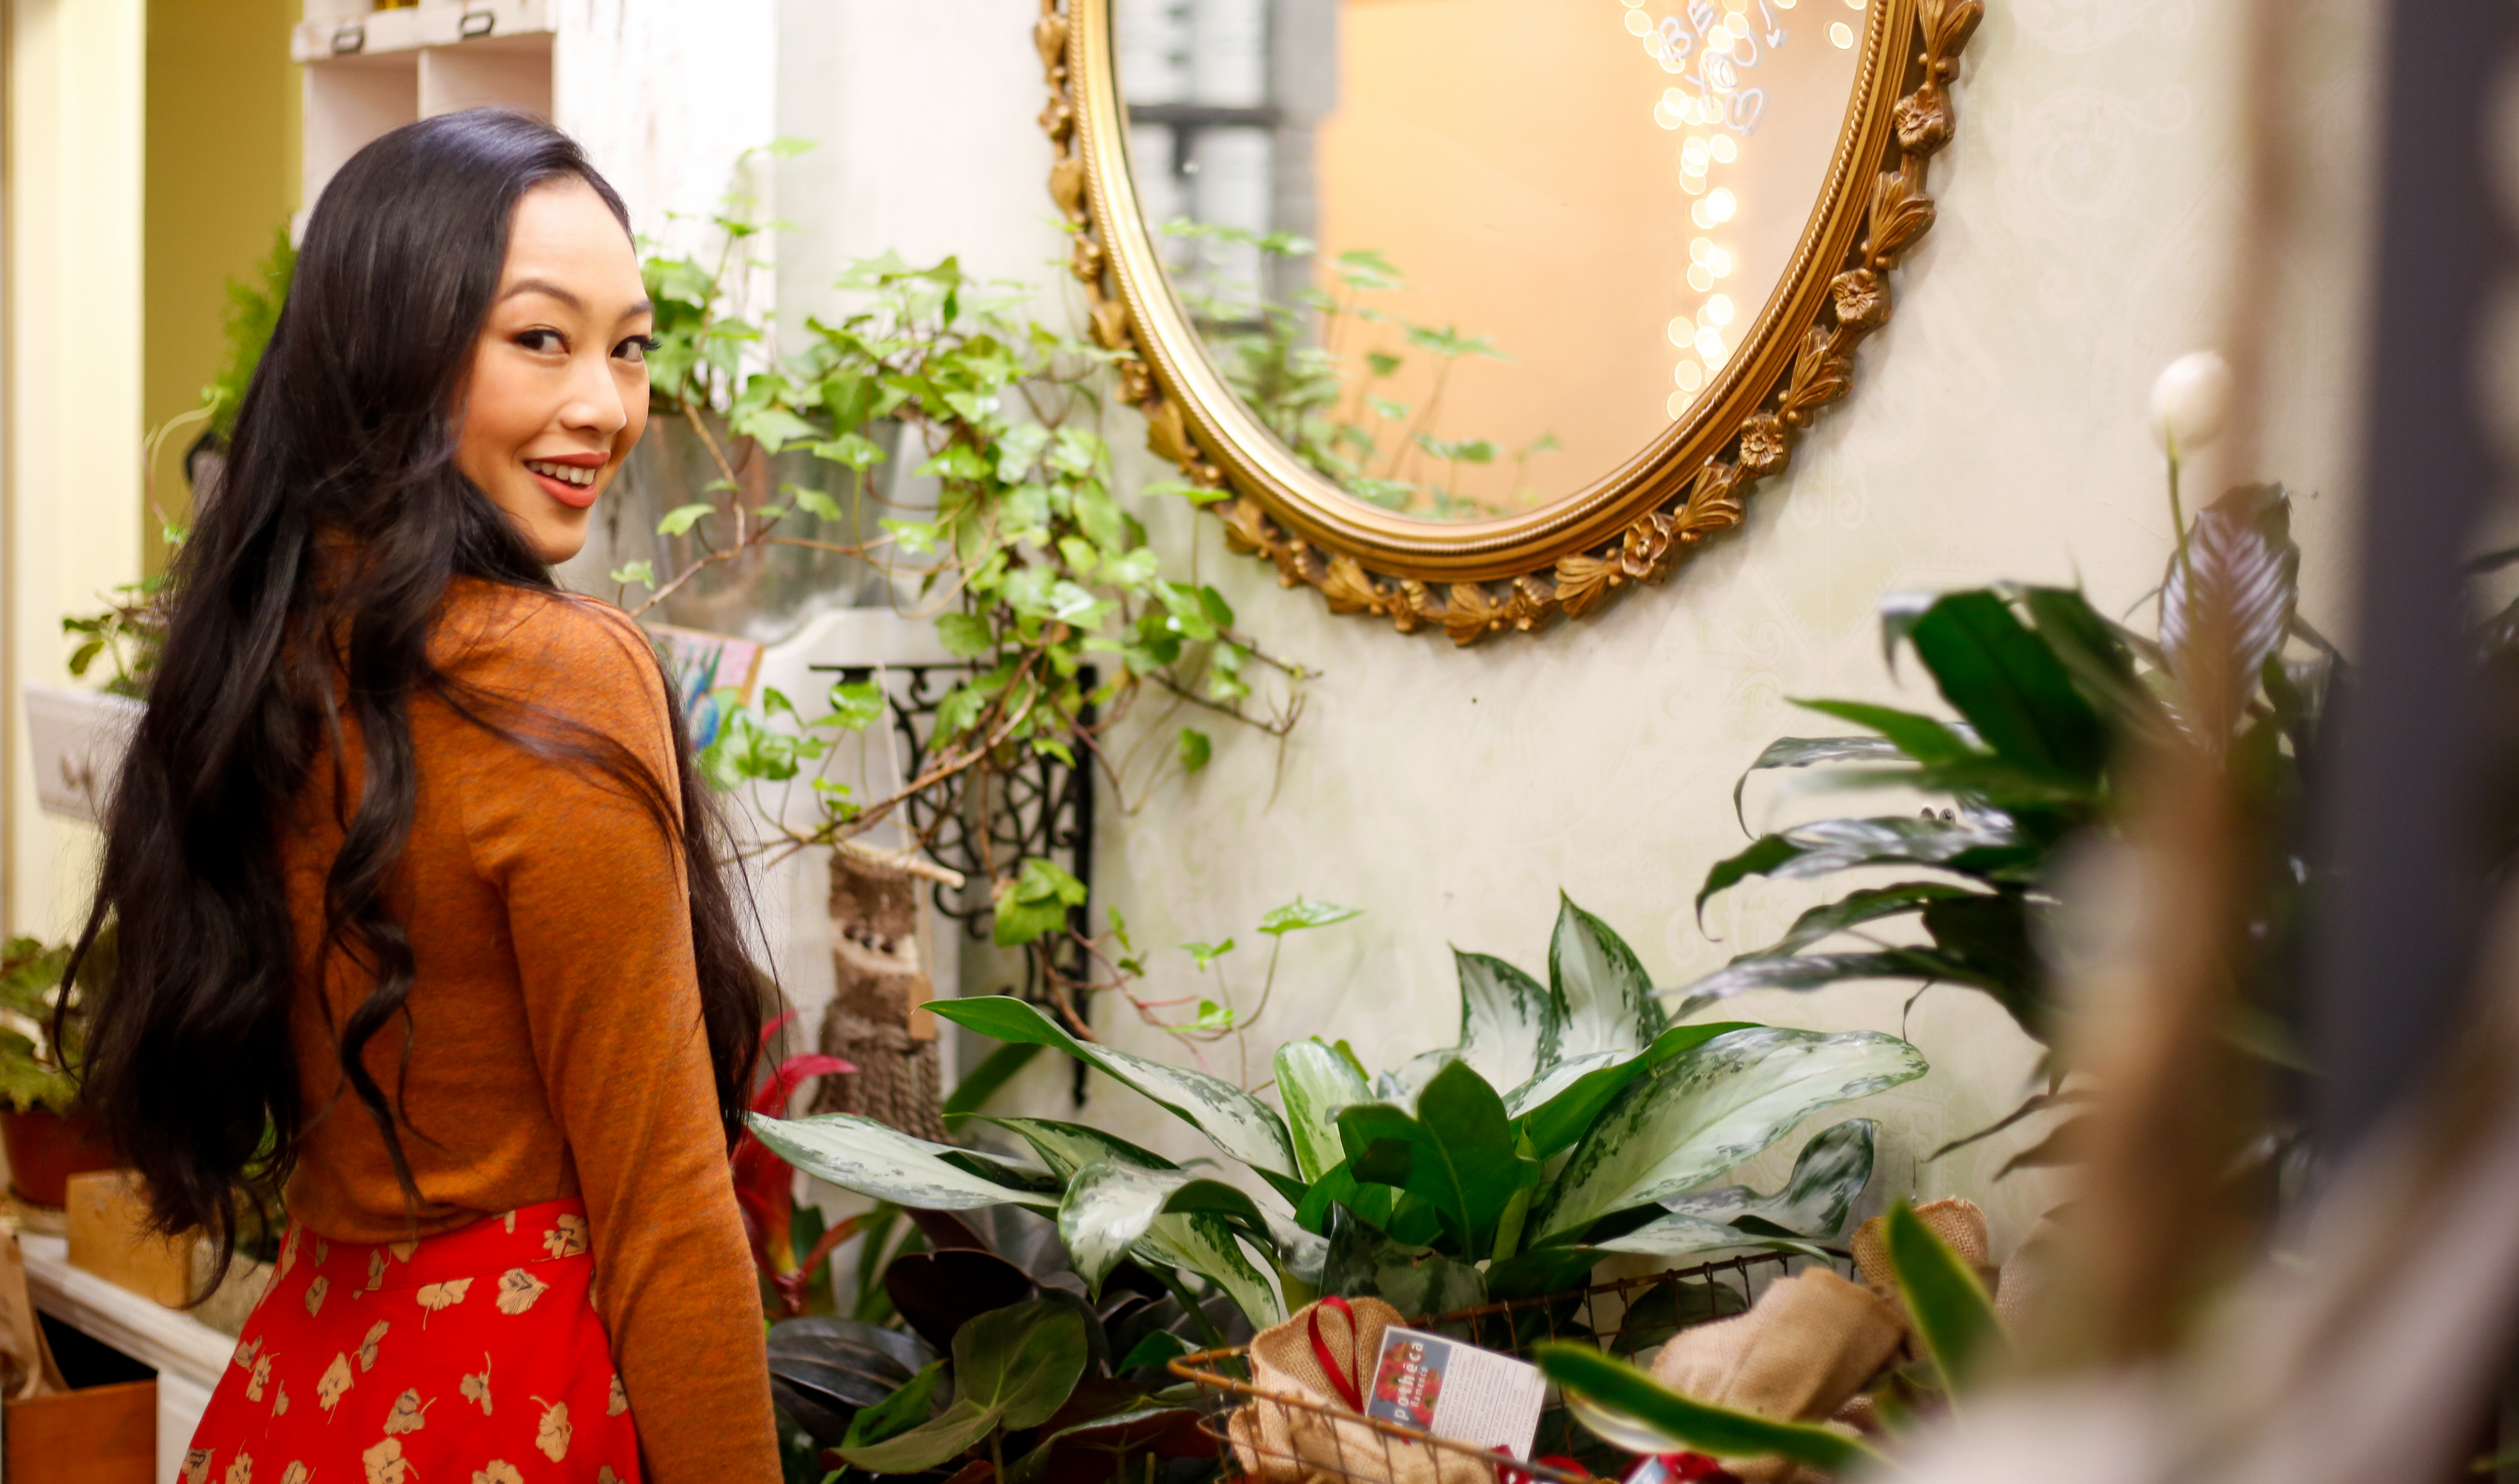
mirror, plant, photograph, smile, white, fashion, yellow, houseplant, fashion design, beauty, snapshot, event, happy, street fashion, flower arranging, floral design, design, floristry, visual arts, room, peach, tradition, tourism, grass, Luggage and bags, leisure, ceremony, vacation